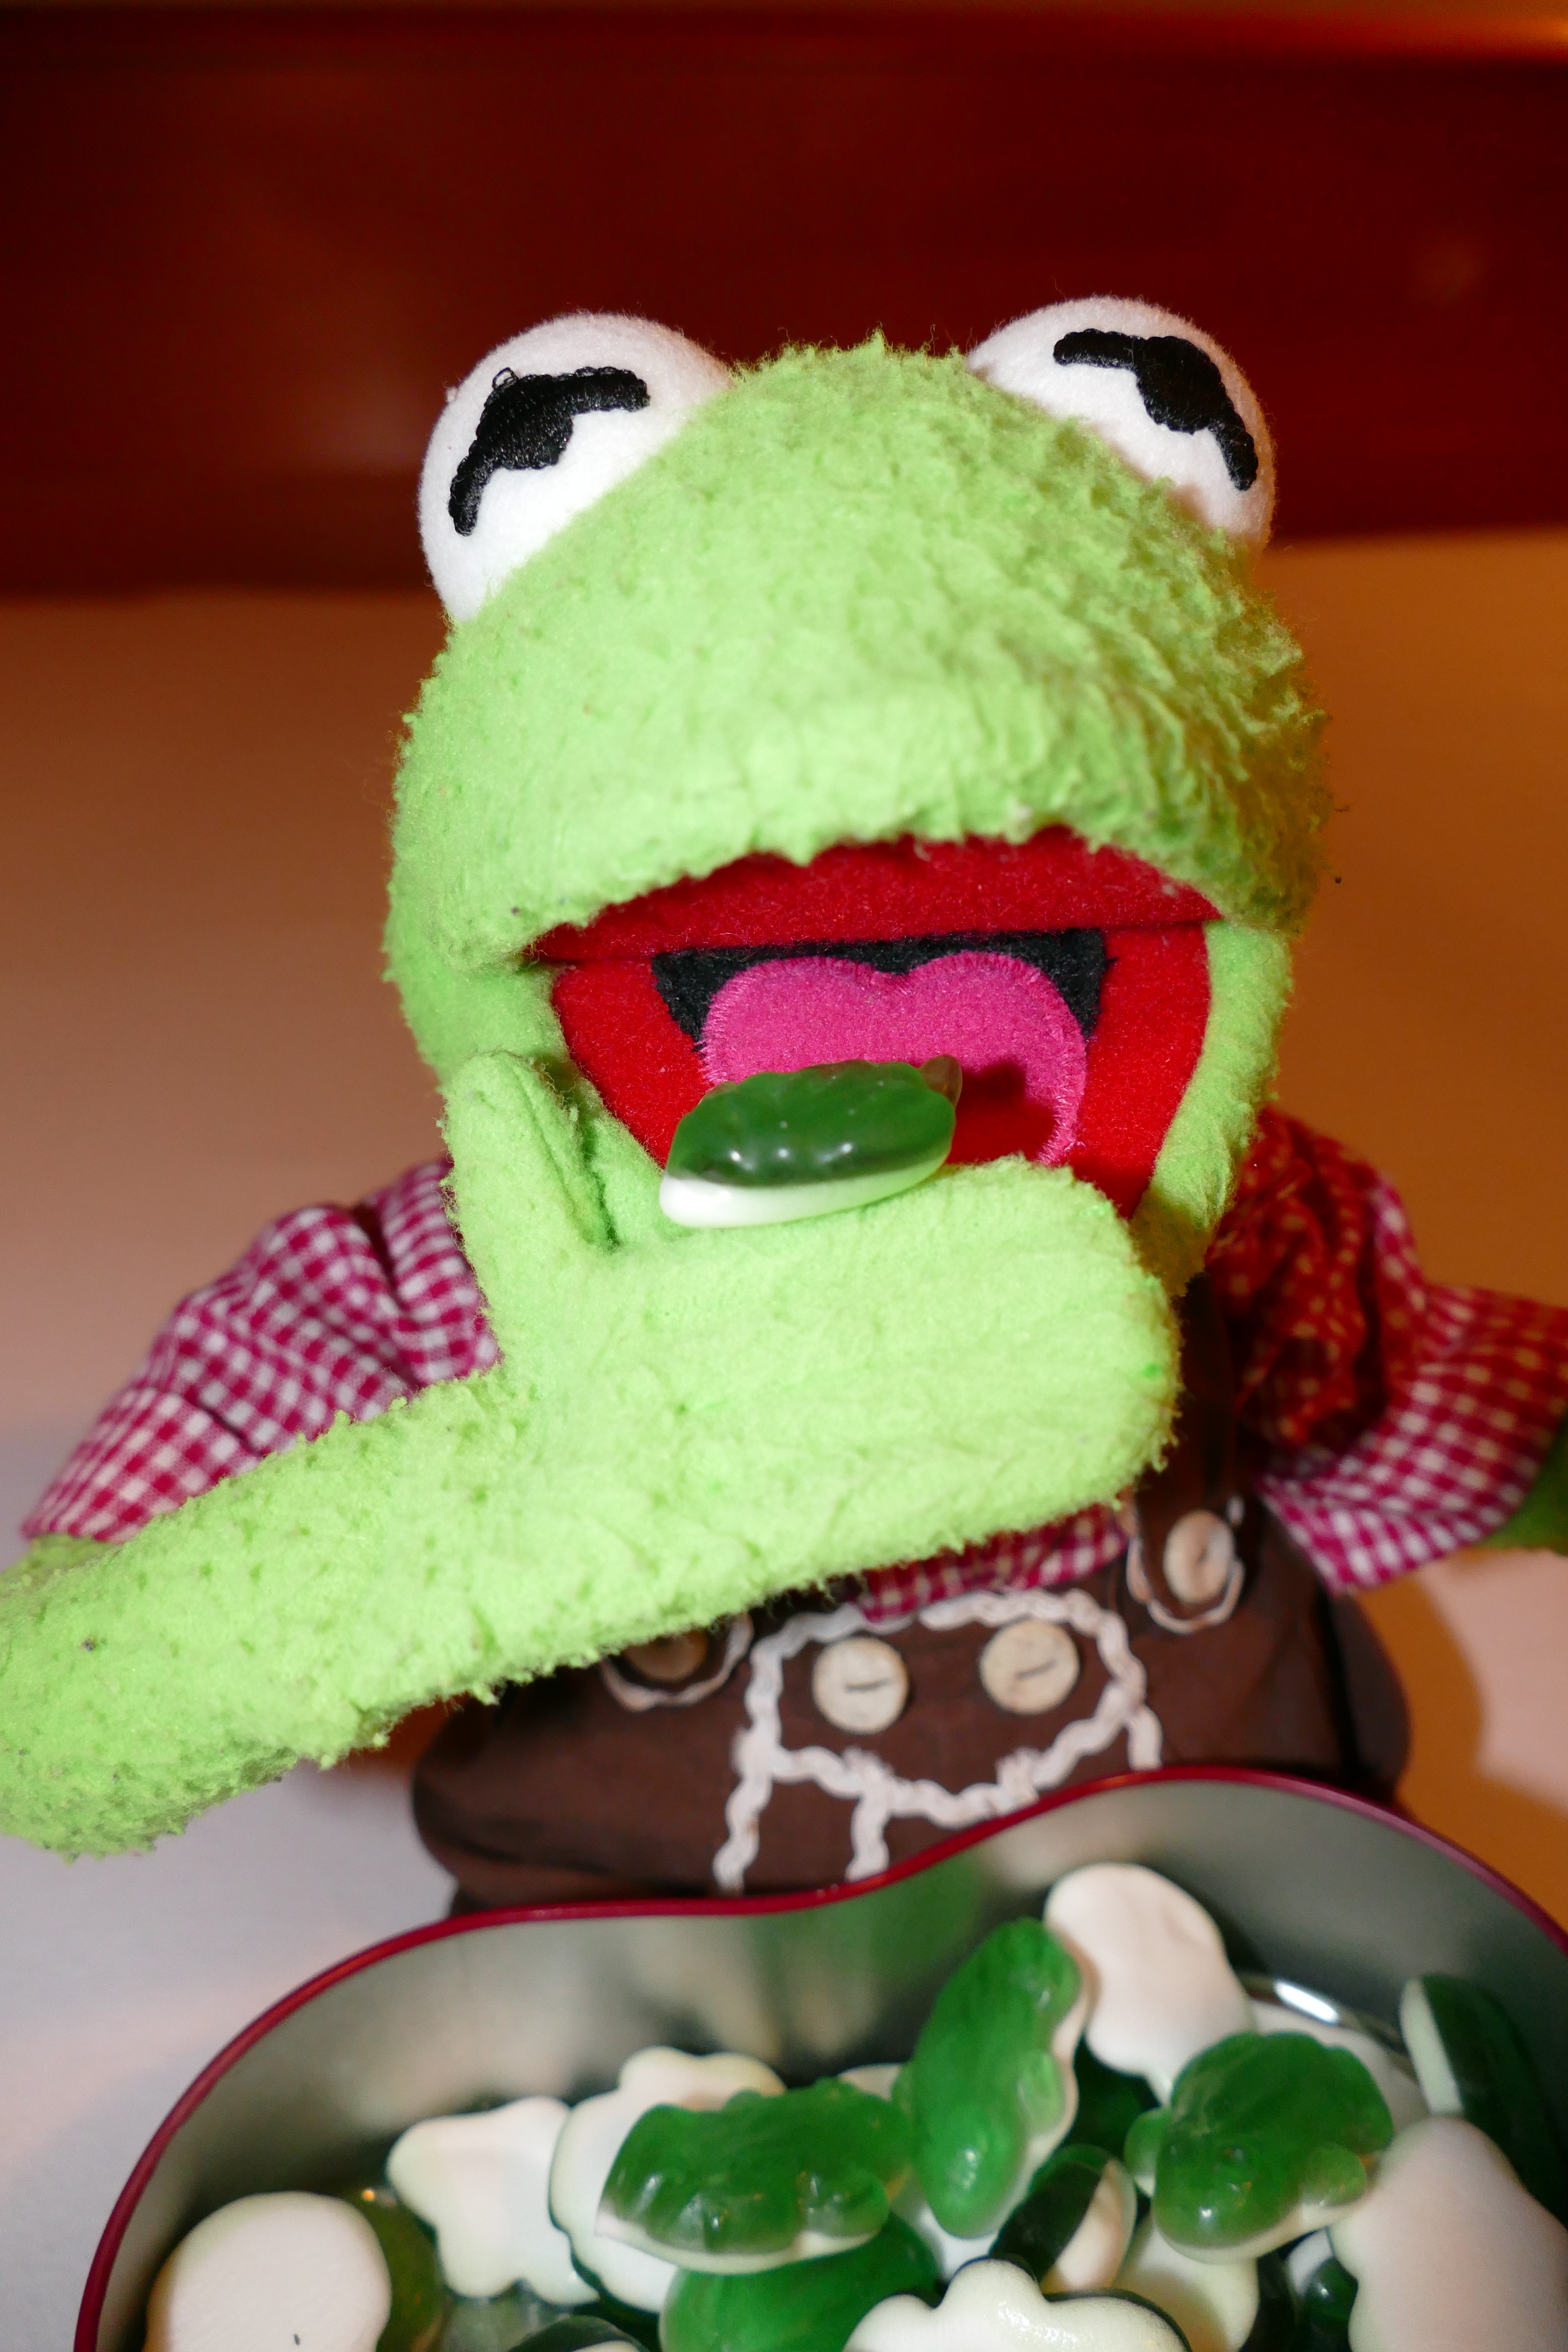
flower, food, green, frog, eat, toy, material, crochet, textile, doll, art, plush, kermit, sweetness, gummib rchen, stuffed toy, rubber frogs